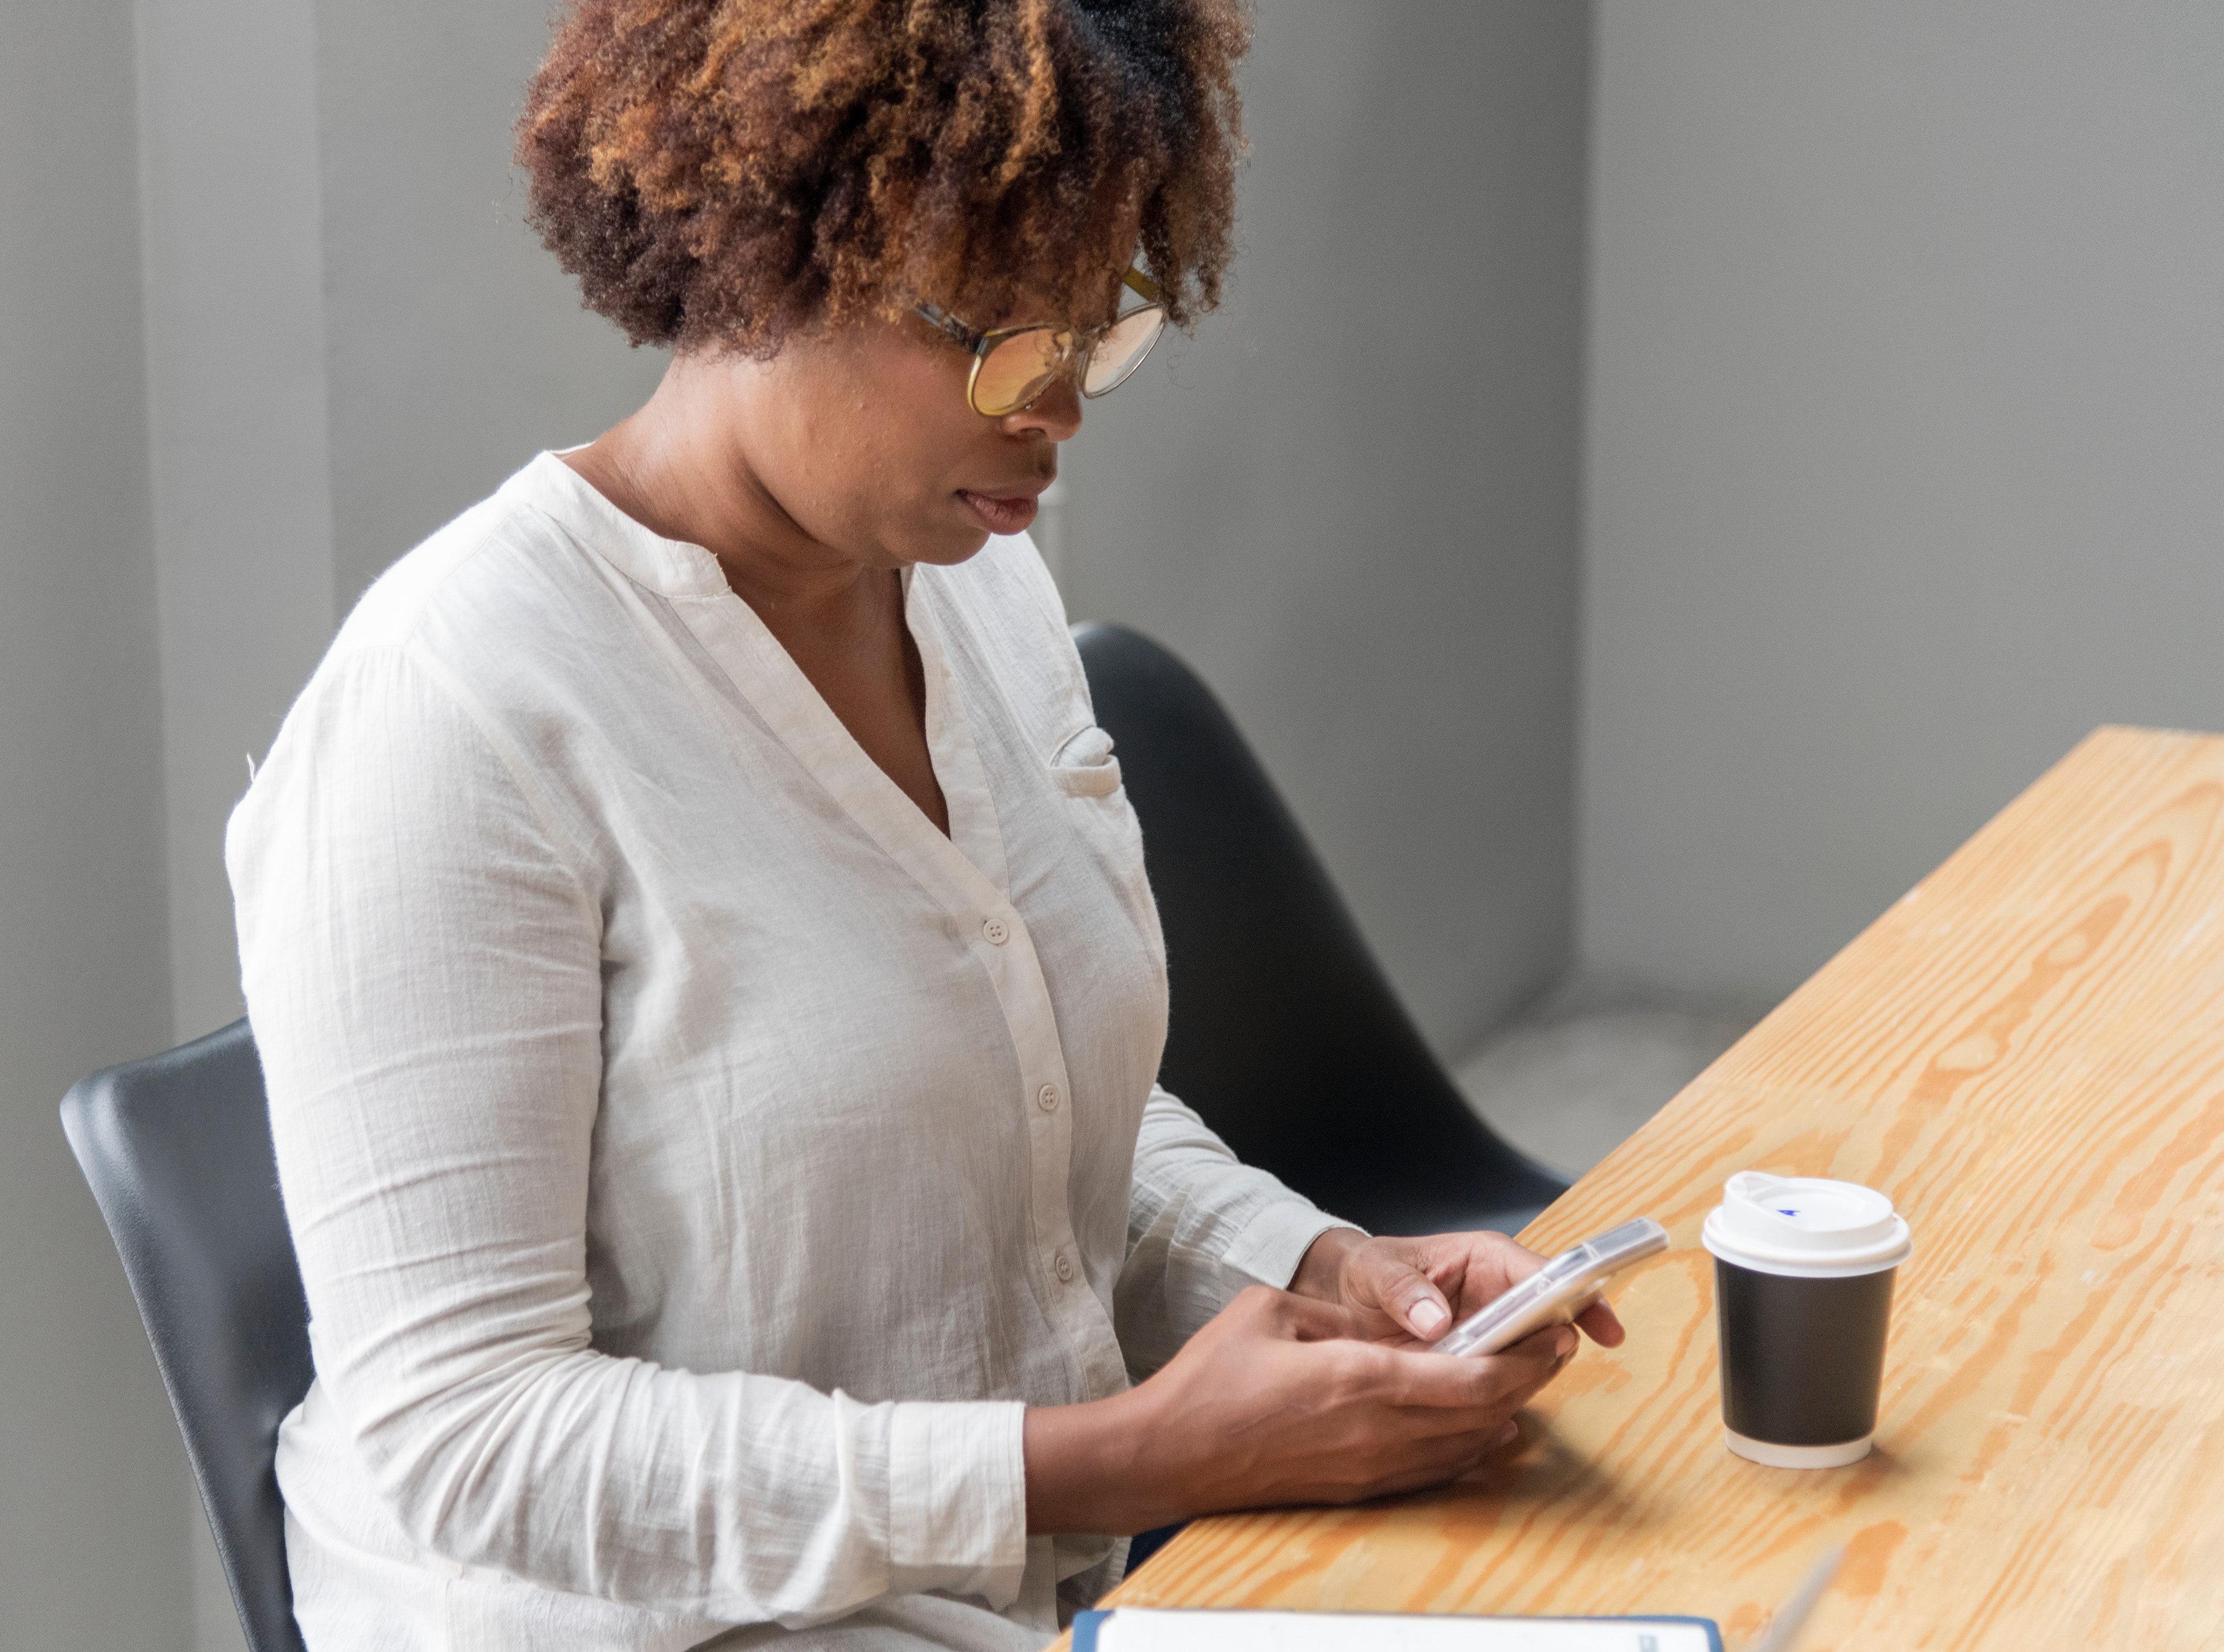
floor, hand, flooring, table, neck, furniture, desk